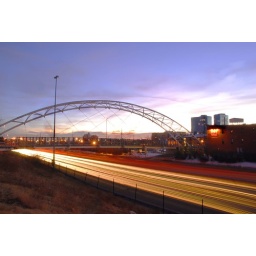
pedestrian bridge over highway 25 - lodo, denver, colorado